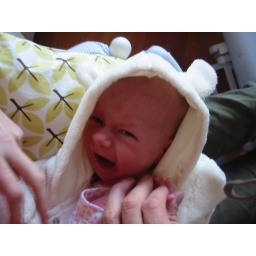
She looks too cute in this bear suit ... but she doesn't like it very much.